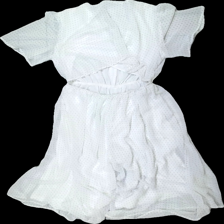
View: back
Type: Dress
Category: Ladies
Brand: Pieces
Colors: White, Black
Material: 100% polyester
Pattern: Dots
Cut: Regular, V-collar
Size: M
Season: All
Stains: Major
Damage: fläckar
Damage location: bottom left
Damage 2 location: top left
Damage 3: fläckar
Damage 3 location: top center
Price range: <50
Recommended usage: Export
Description: prickig byxdress med fläckar fram
Comment: byxdress ej klänning